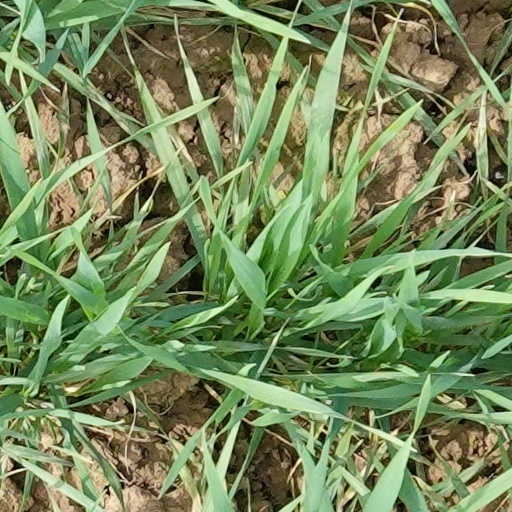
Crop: wheat